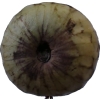
Label: cherimoya